Answer in natural language. Considering the relative positions, is black cylindrical bin with lid (marked C) above or below blue framed coastal marine wall decor (marked B)? Choose between the following options: above or below
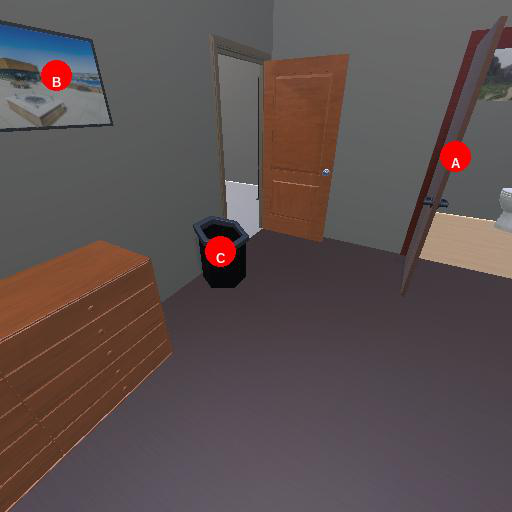
<answer>above</answer>